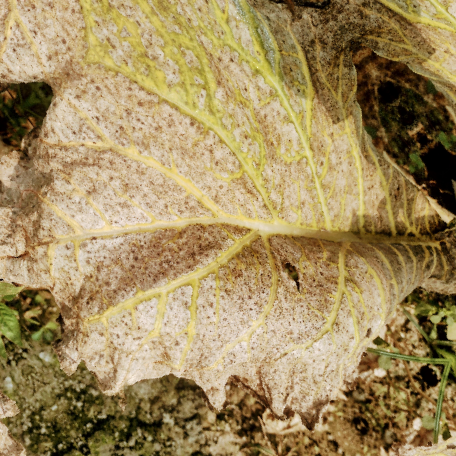
Label: Downy Mildew